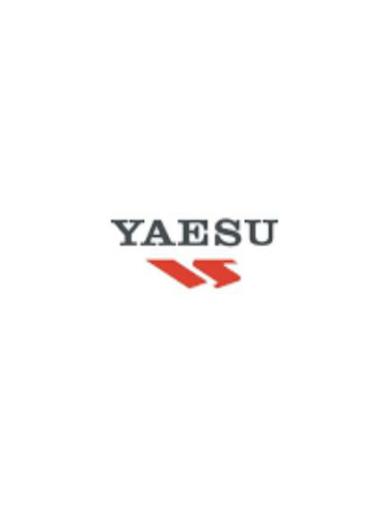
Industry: Electronic